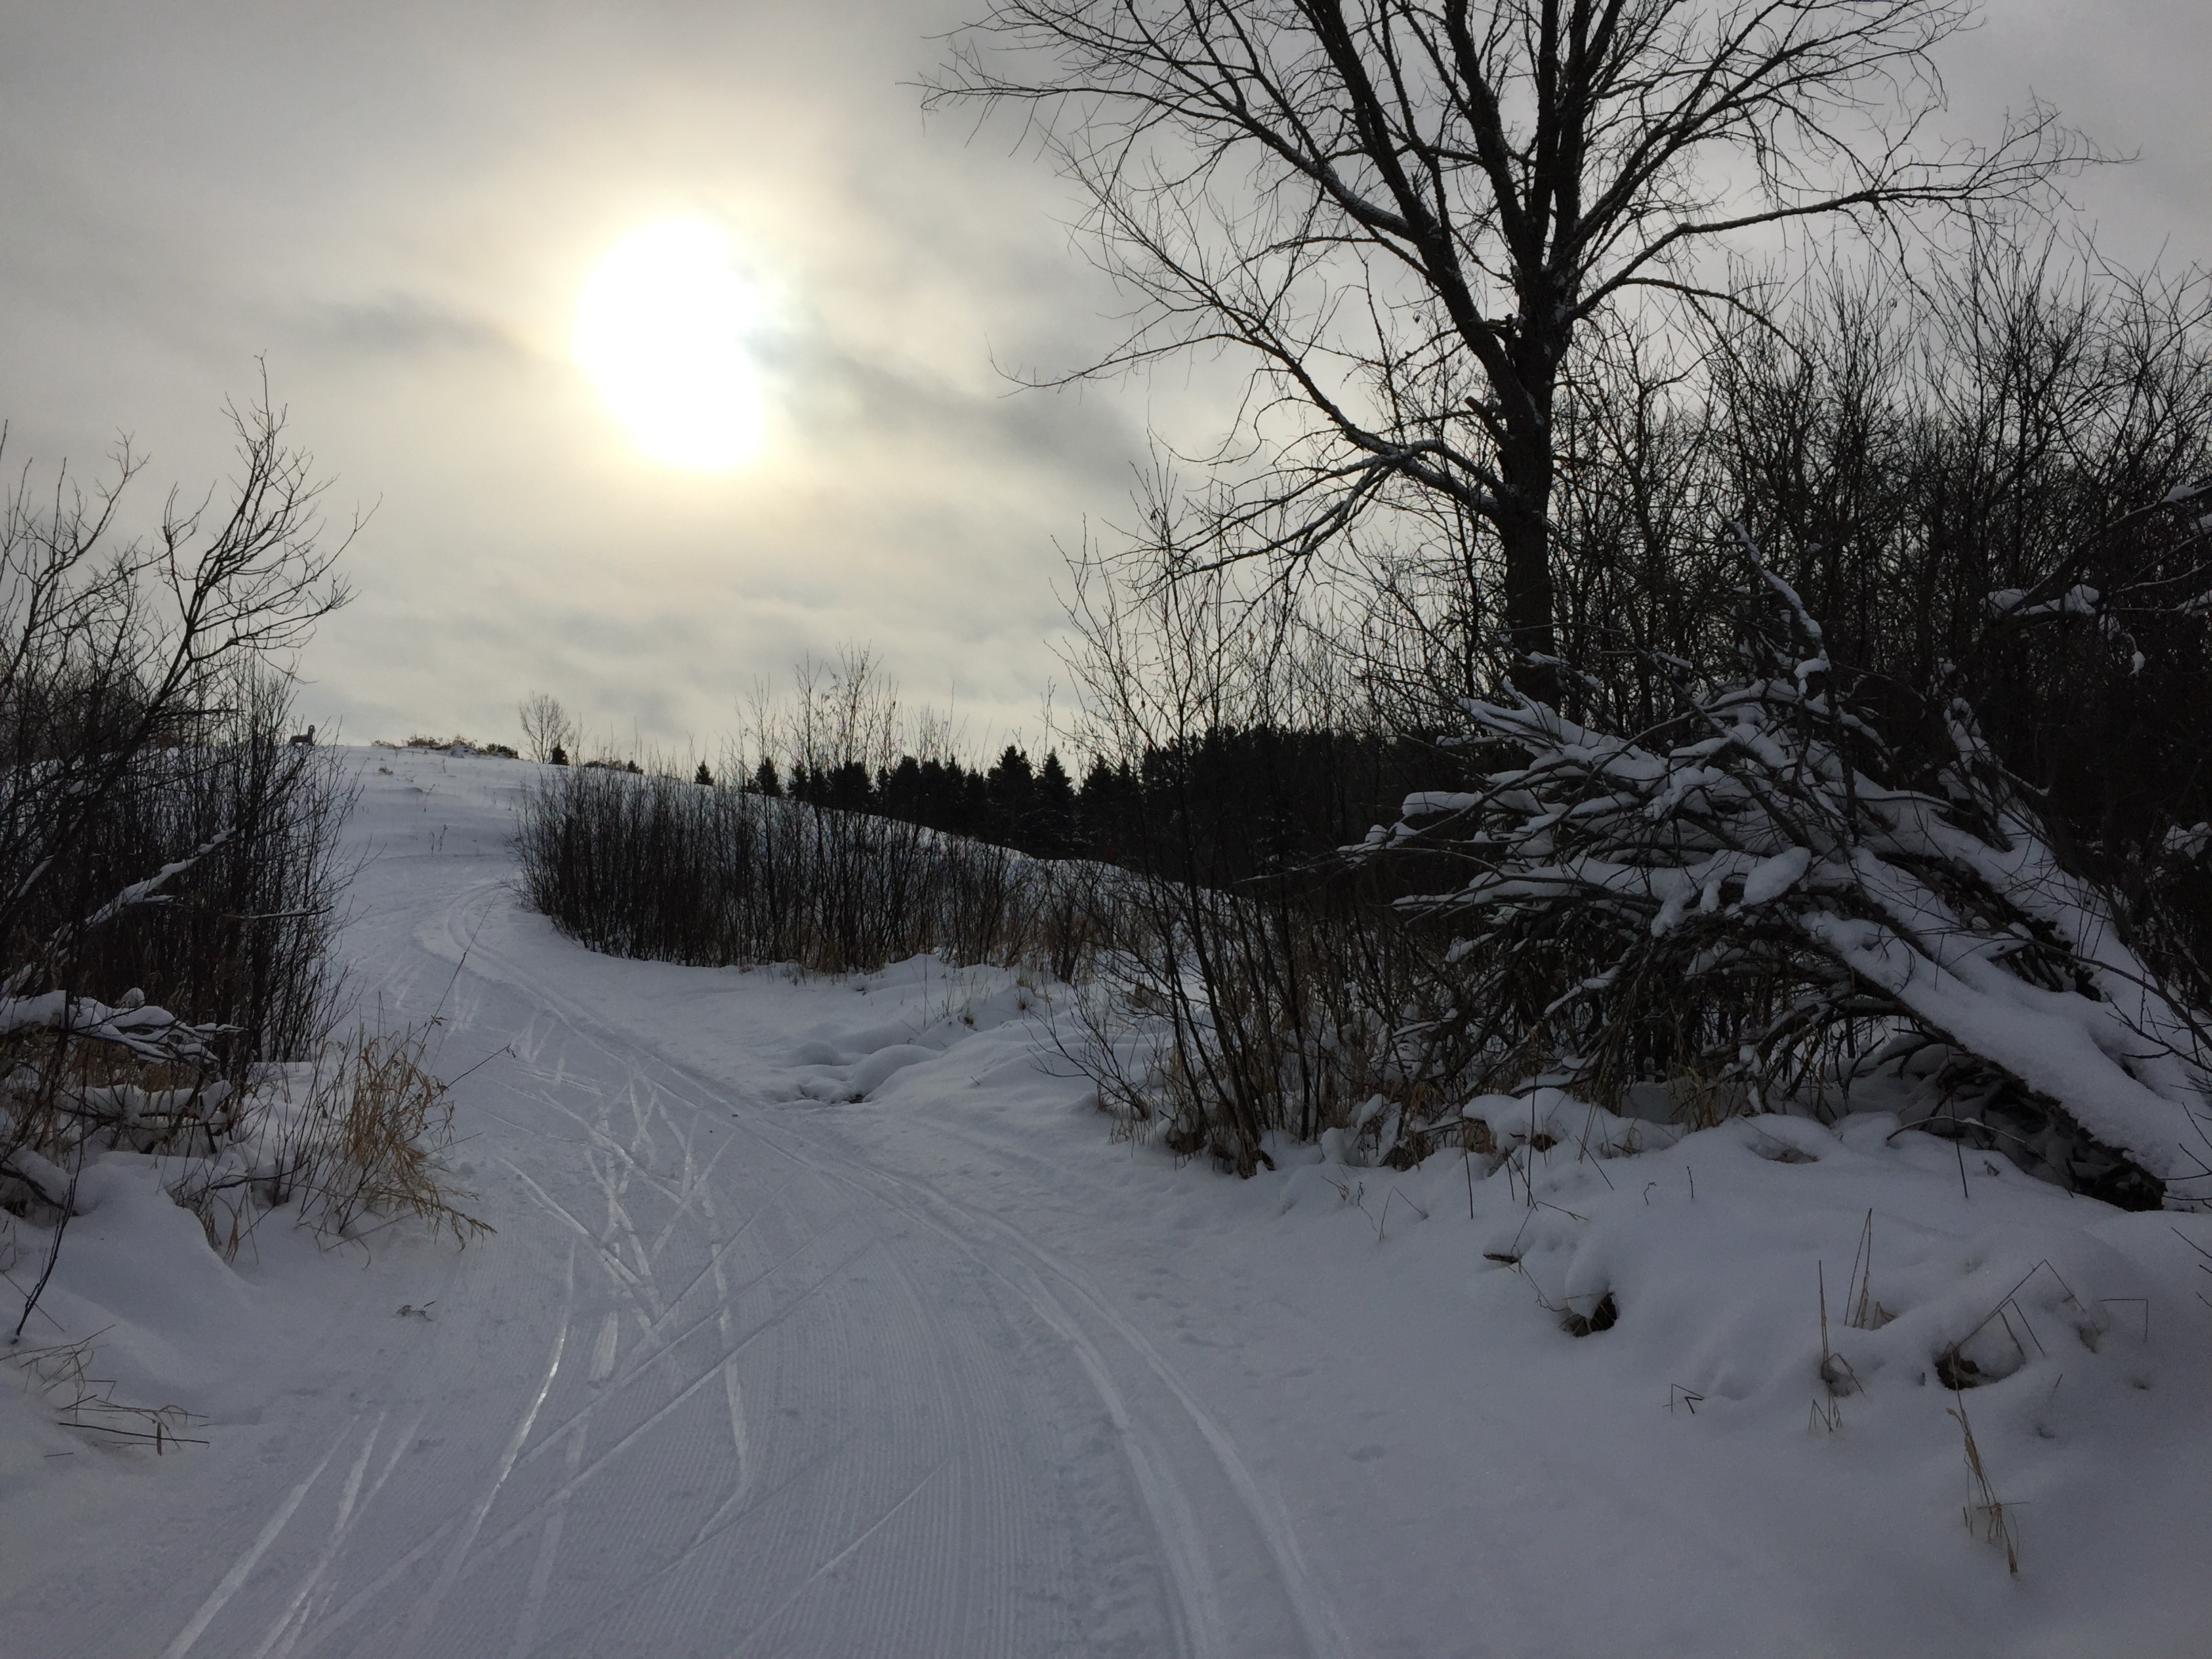
tree, snow, winter, weather, season, blizzard, freezing, winter sunset, snow scene, xc skiing, cross country ski, ski trail, winter trail, nordic skiing, atmospheric phenomenon, geological phenomenon